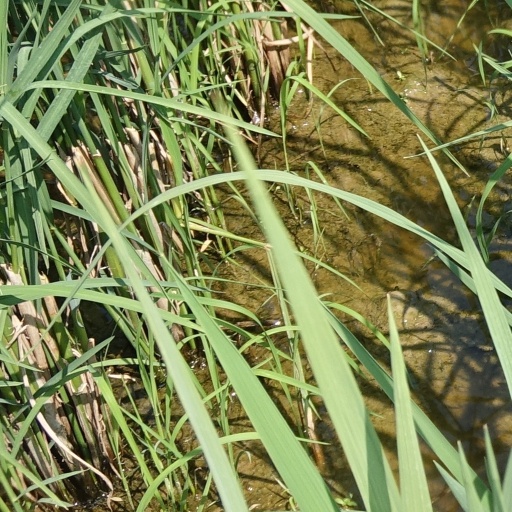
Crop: rice